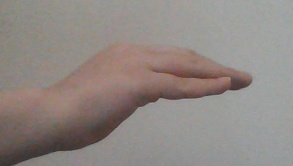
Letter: haa